Strait of Dover

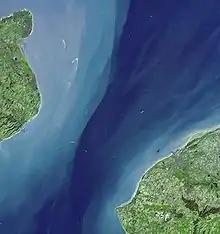
NASA Terra satellite image, March 2001

The depth of the strait varies between at the Lobourg strait and at the highest banks. The seabed forms successions of three habitats: